Telesarchus of Samos

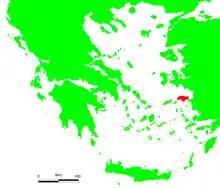
Samos, highlighted in red

After the tyrant Polycrates was killed, following talks with the Persians, his secretary Maeandrius seized power over Samos but attempted to restore a democratic form of government (ἰσονομίη, "rule of equals"). Telesarchus, representing the aristocratic faction, asserted that Maeandrius was "not fit to rule" and accused him of fiscal impropriety. To silence his criticism, Maeandrius arrested him. Nothing further was heard from Telesarchus, but the confrontation causes Maeandrius to become aware of and fear an opposition movement. He arrested a number of aristocrats on suspicion, abandoned his efforts toward democratic reform, and resolves to hold power as a tyrant: "Telesarchus' contemptuous refusal of democracy thus produces exactly what it endeavours to prevent: the rule of Maeandrius."